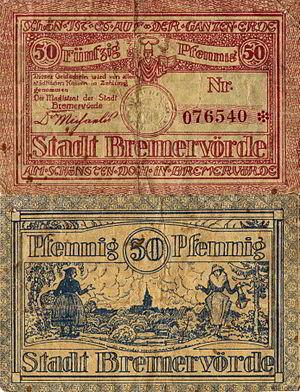
Cette image montre le recto et le verso d'une valeur de 50 Marque-sou, qui a été publié par la Ville Bremervörde."